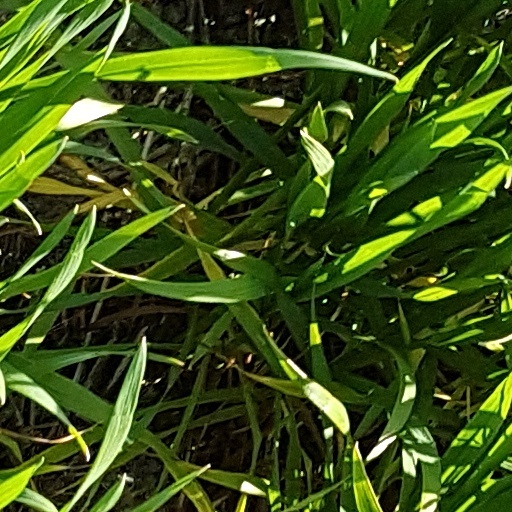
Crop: wheat